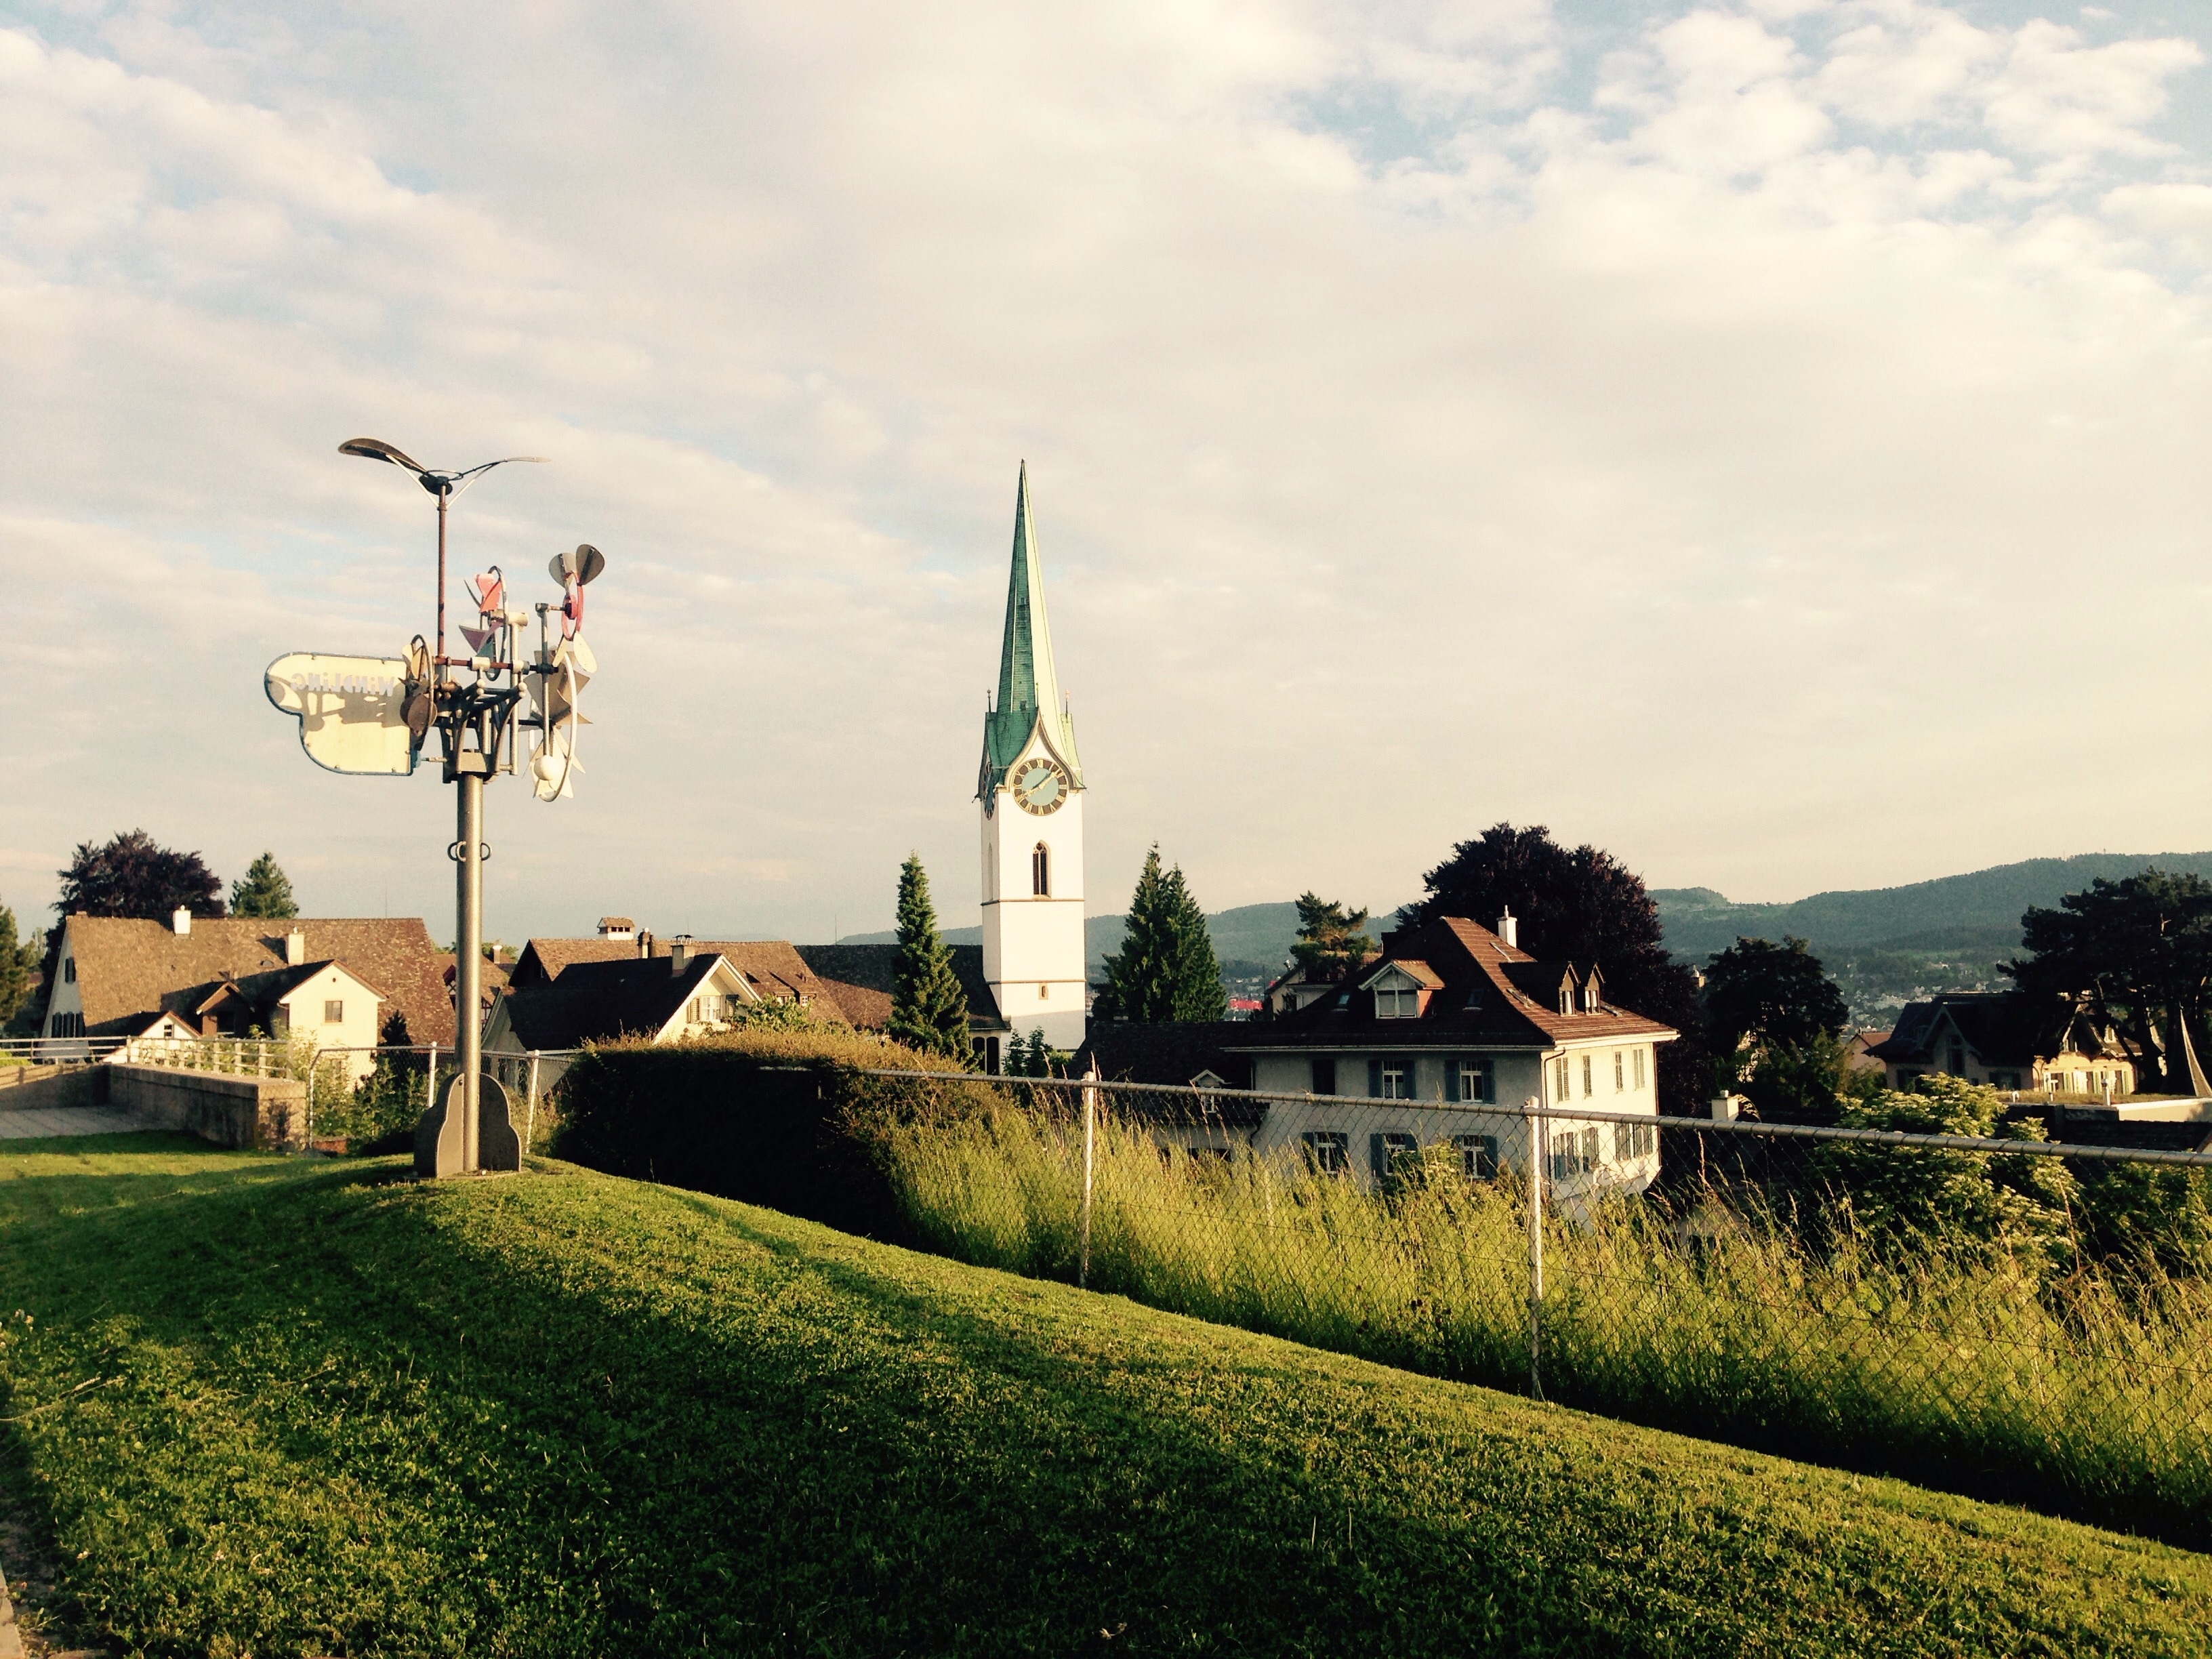
landscape, hill, building, chateau, tower, church, place of worship, monastery, switzerland, zurich, rural area, zollikon